Face (2000 film)

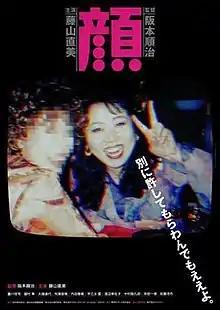
Theatrical release poster

is a 2000 Japanese film directed by Junji Sakamoto. At the 24th Japan Academy Prize, it won one award and received four other nominations.